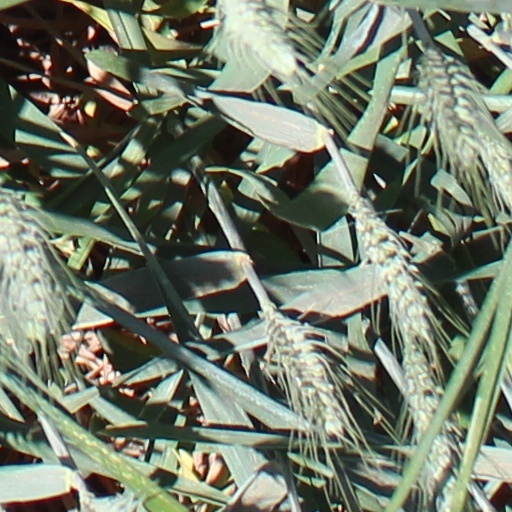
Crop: wheat